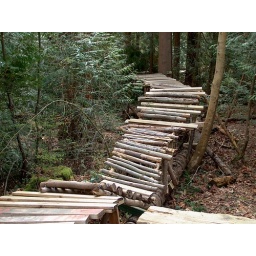
Long mountain bikers ramp, all hand built of natural materials; located in a green belt park in Surrey